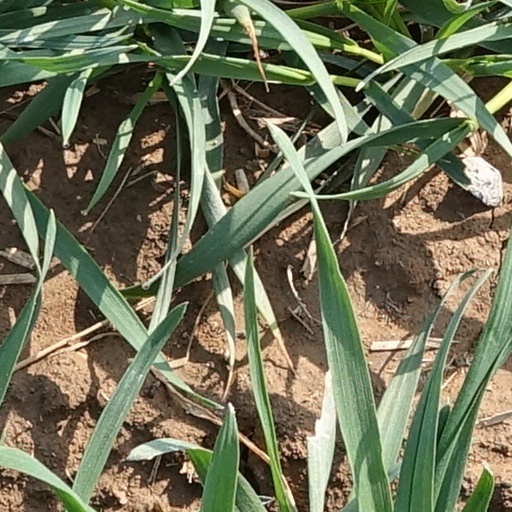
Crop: wheat